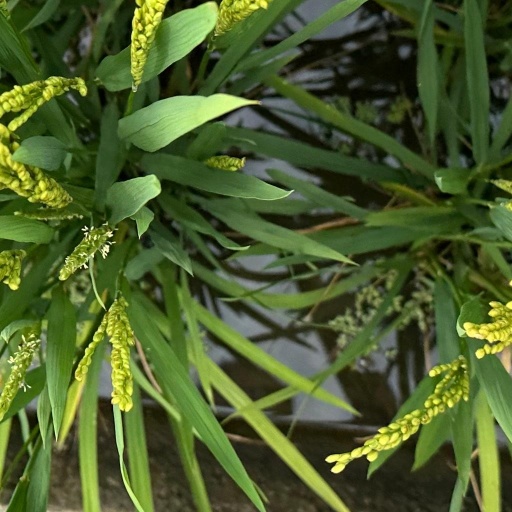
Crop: rice